Carolina Routier

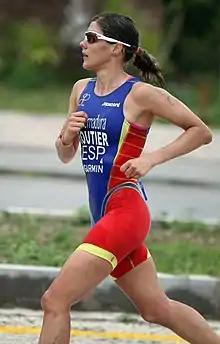
Routier at the European Cup triathlon in Antalya, 2011.

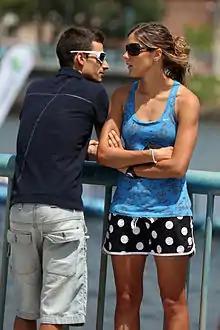
Routier and Mario Mola in Pontevedra, 2011.

Carolina Routier Cañigueral (born 23 April 1990 in Banyoles, Catalonia, Spain), also "Caro(l) Routier," is a professional Spanish triathlete, the Spanish U23 Champion (Olympic Distance), Elite Sprint Champion, and the Spanish Aquathlon Champion (U23 and Elite) of the year 2011. Routier is also a member of the National Spanish Lifesaving Team "(Selección Española de Salvamento y Socorrismo)" and the 2008 European Junior Champion in lifesaving.